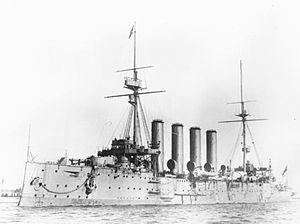
La classe Cressy était une classe de six croiseur cuirassés armés lancés entre décembre 1899 et mai 1901 pour la Royal Navy.